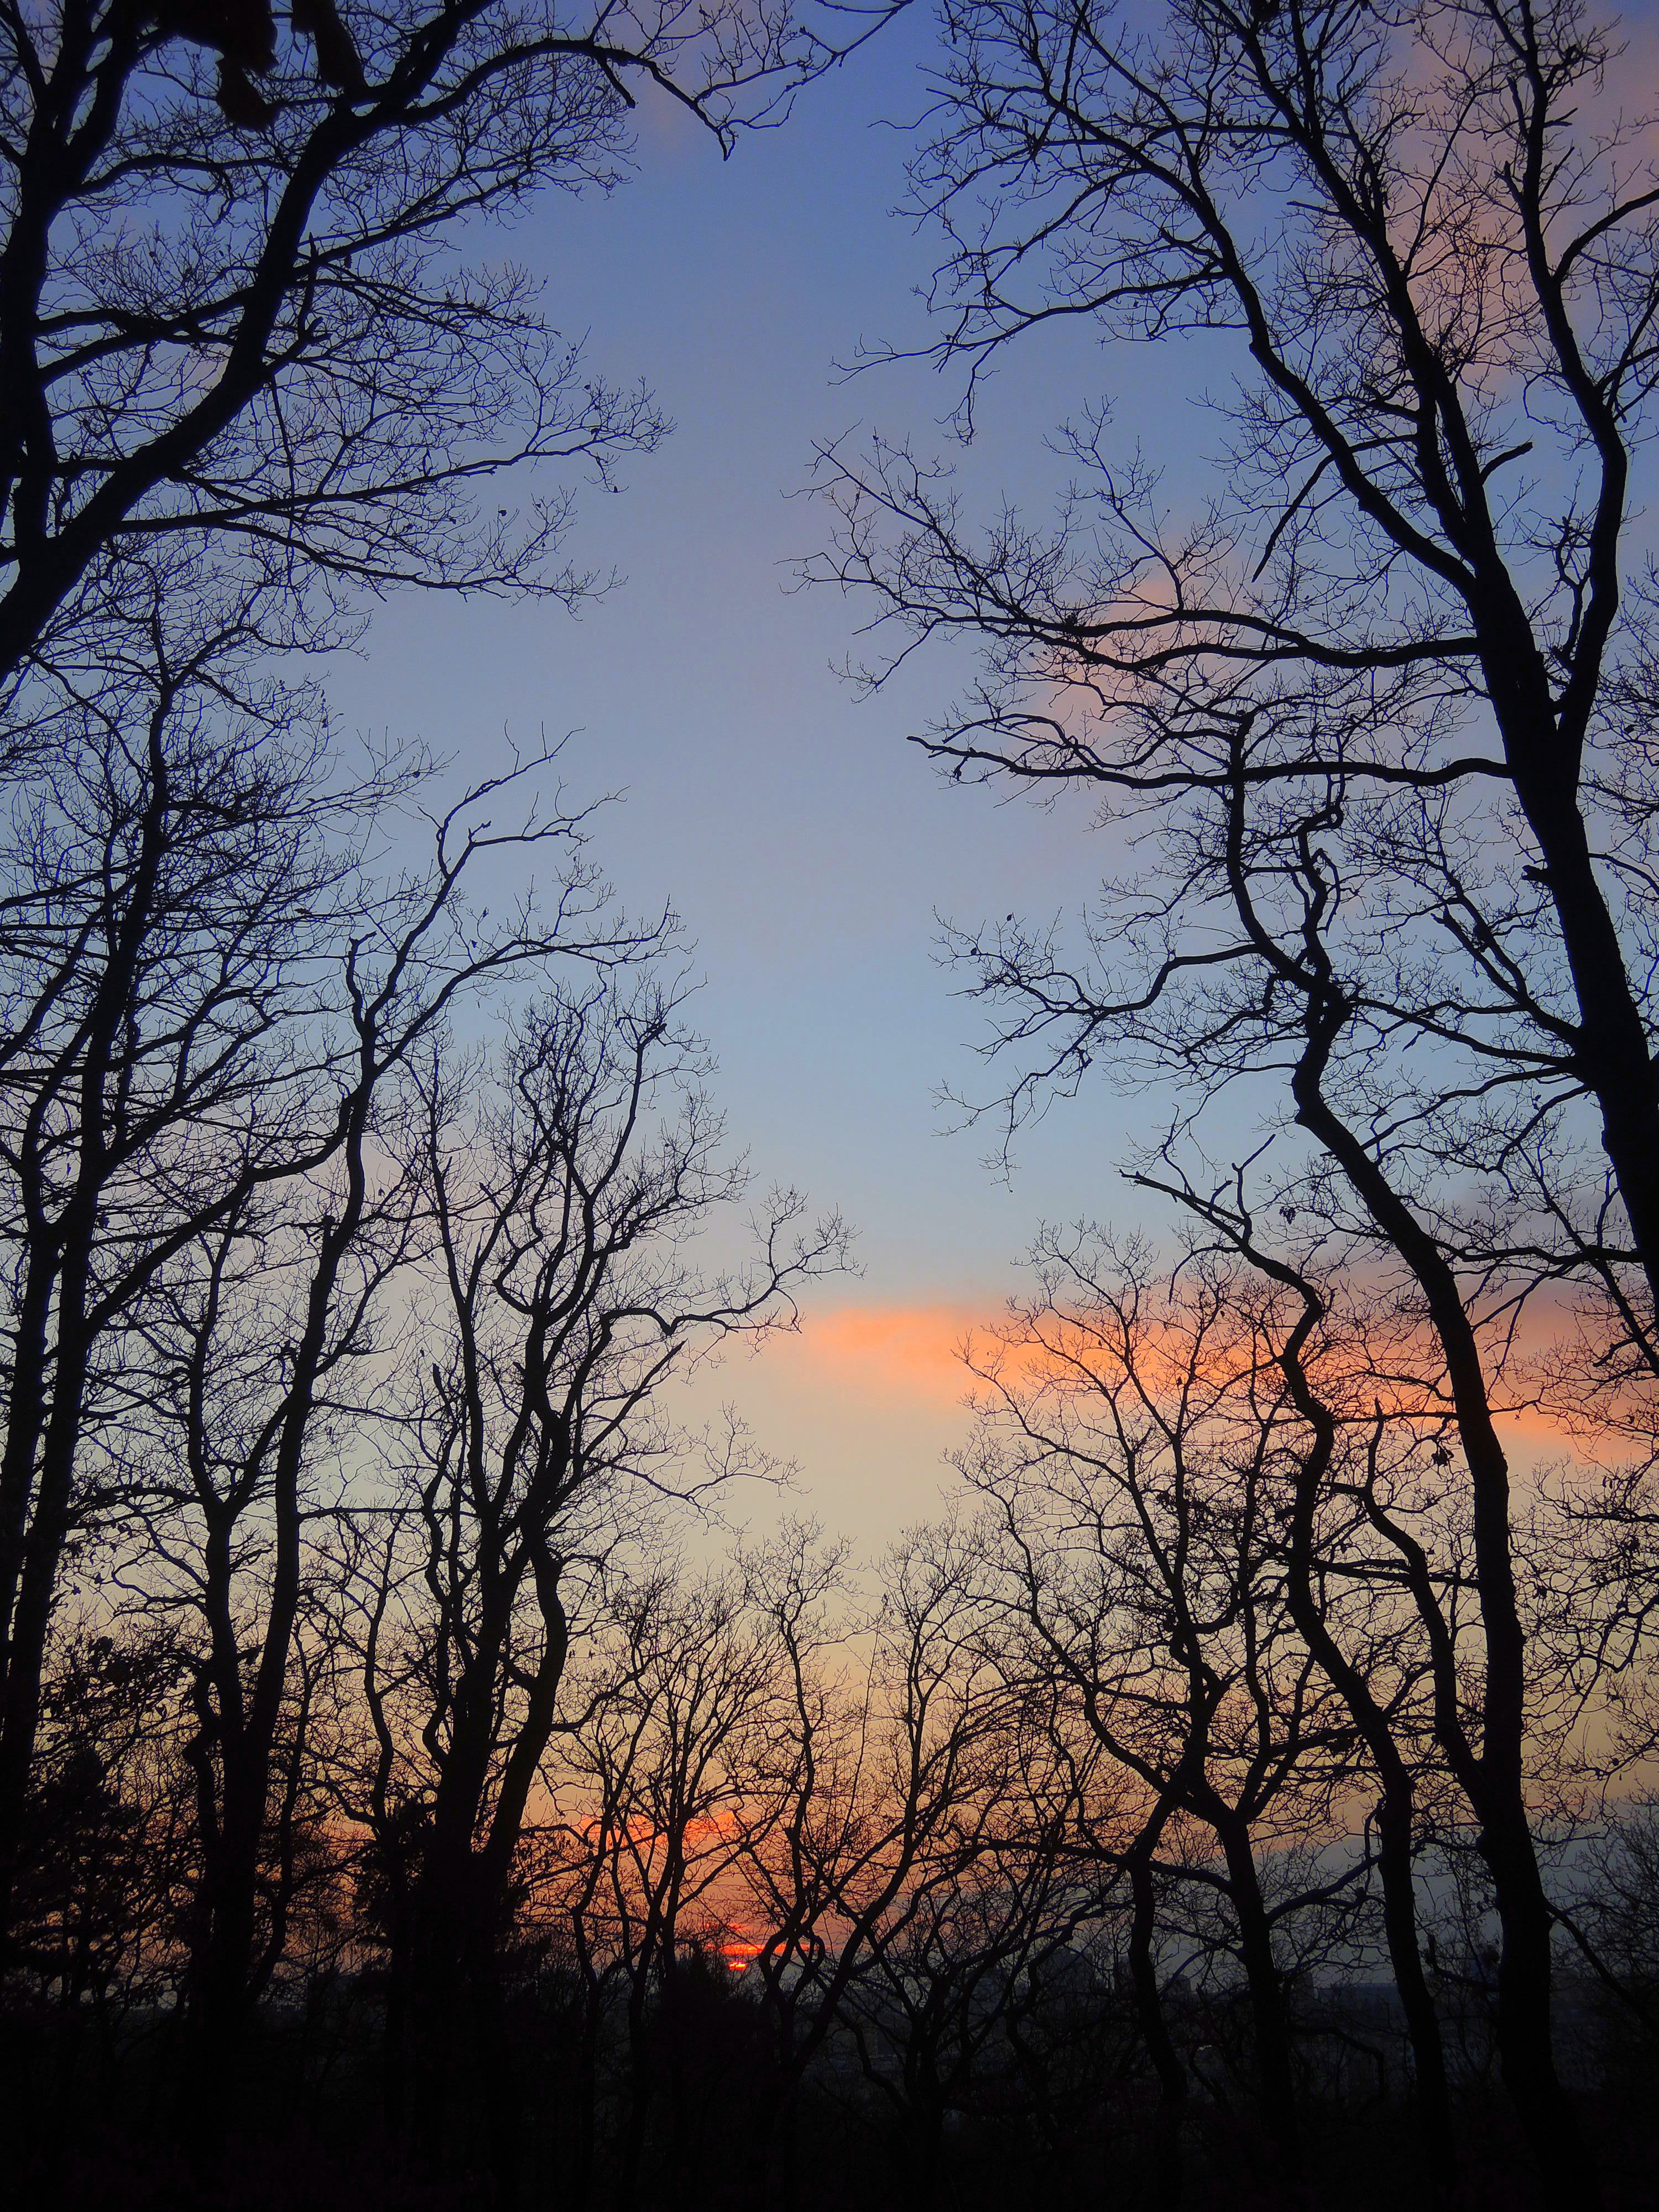
tree, nature, forest, branch, winter, cloud, plant, sky, sunrise, sunset, sunlight, morning, leaf, dawn, dusk, evening, autumn, season, atmospheric phenomenon, woody plant